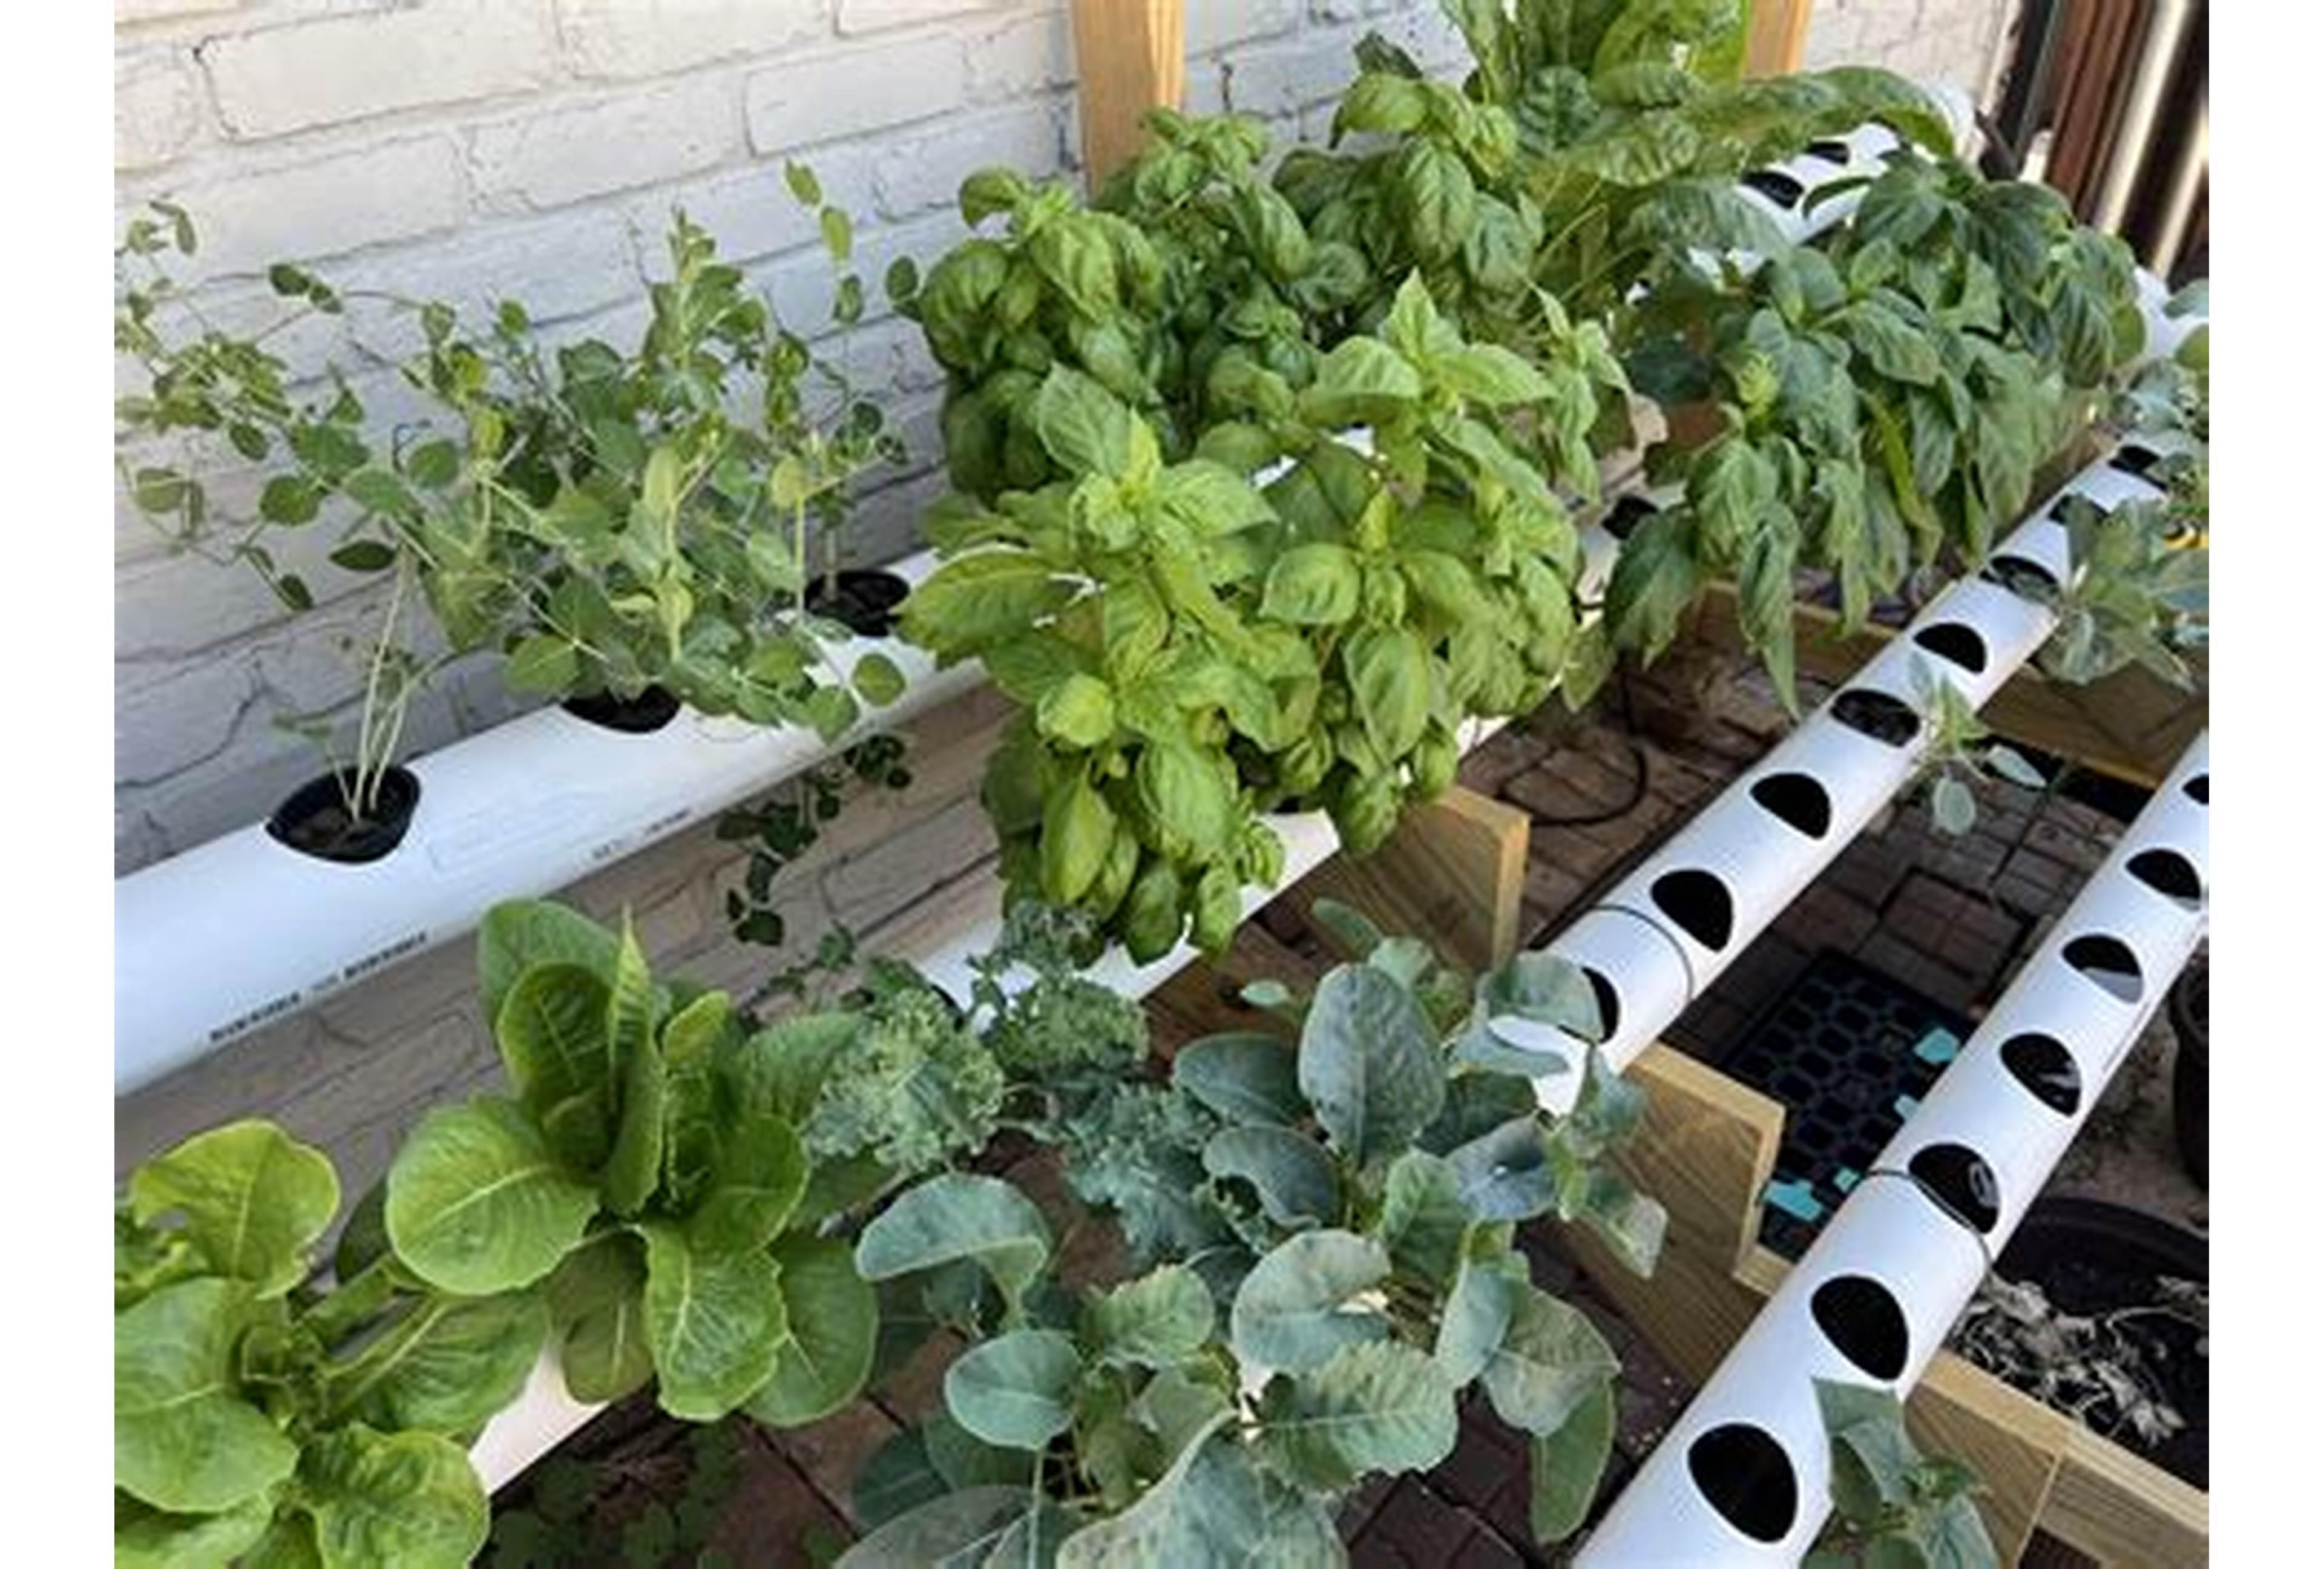
Kilimo hiki cha kisasa kinakuza mimea bila kutumia udongo badala yake mimea hiyo hupandwa katika mifereji iliyo na mashimo maalum ya kupandia na huchukua virutubisho kutoka kwa maji yenye madini muhimu yanayozunguka katika mfumo huo. Matumizi ya teknolojia ya kisasa katika kilimo ni muhimu kwa mazingira na hutoa mazao mengi katika eneo dogo. Ufanisi huu wa kilimo ni hasa kwa maeneo ya mijini au yenye udongo usiofaa kwa kilimo.